Hugh Moffat (politician)

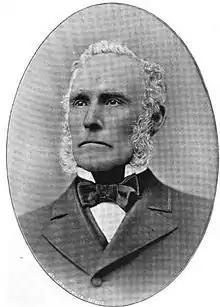

Hugh Moffat (1810 – August 6, 1884) was a carpenter, lumberman, businessman, and mayor of Detroit, Michigan.